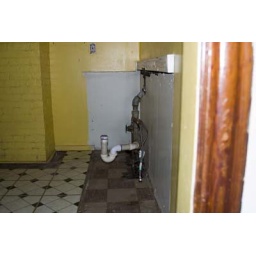
the sink pipes left after we removed the cabinet in the third floor kitchen.